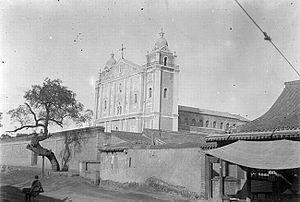
La sœur Marie-Adolphine, née Anna Dierkx, le 3 mars 1866 à Ossendrecht et morte décapitée le 9 juillet 1900, près de Taï-Yuan-Fu dans le Shangsi, est une religieuse catholique des Franciscaines missionnaires de Marie qui fut exécutée en haine de la foi durant la révolte des Boxers en Chine.
Jeanne-Marie Guerguin, en religion sœur Marie de Sainte-Nathalie, née le 4 mai 1864 à Belle-Isle-en-Terre, morte le 9 juillet 1900 à Taiyuan, dans la province du Shanxi, en Chine, est une religieuse de la congrégation des franciscaines missionnaires de Marie.
Marianna Giuliani, en religion Sœur Marie de la Paix, née le 13 décembre 1875 à L'Aquila en Italie et morte décapitée le 9 juillet 1900 à Taiyuan en Chine, est une religieuse italienne, membre de la congrégation des franciscaines missionnaires de Marie, canonisée avec ses compagnes le 1ᵉʳ octobre 2000 par Jean-Paul II.
Sainte Marie-Hermine de Jésus, née Irma Grivot à Beaune le 28 avril 1866 et morte décapitée le 9 juillet 1900 à Taiyuan dans la province du Shanxi en Chine, est une religieuse française de la congrégation des franciscaines missionnaires de Marie, canonisée par Jean-Paul II en 2000. Sa fête avec les 120 Martyrs de Chine est le 9 juillet.